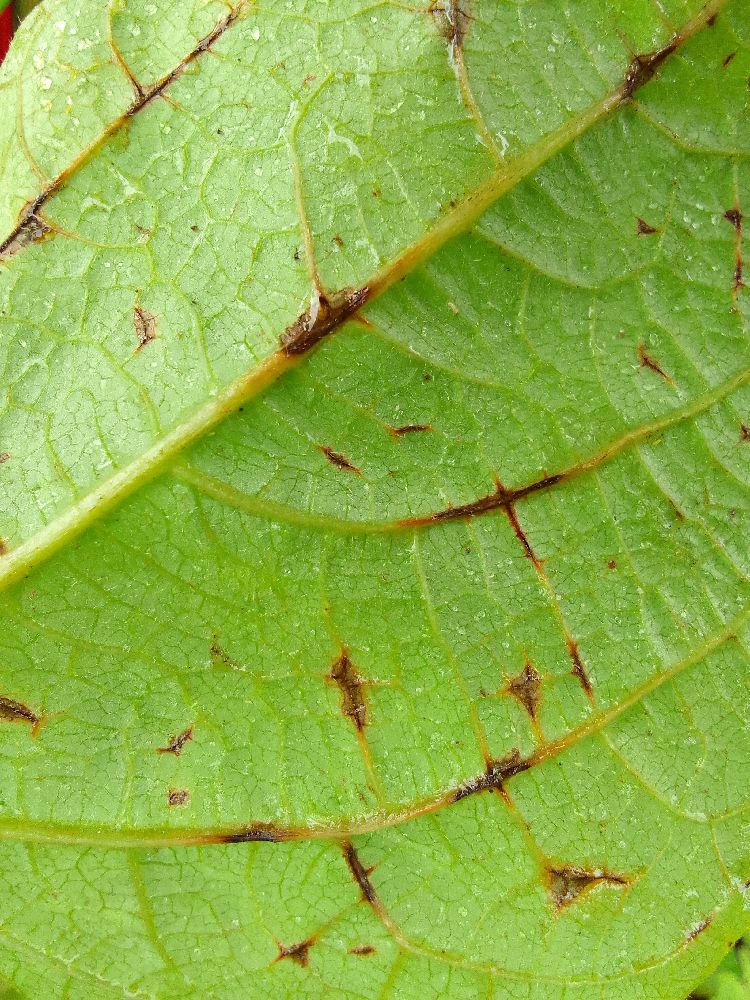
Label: anthracnose